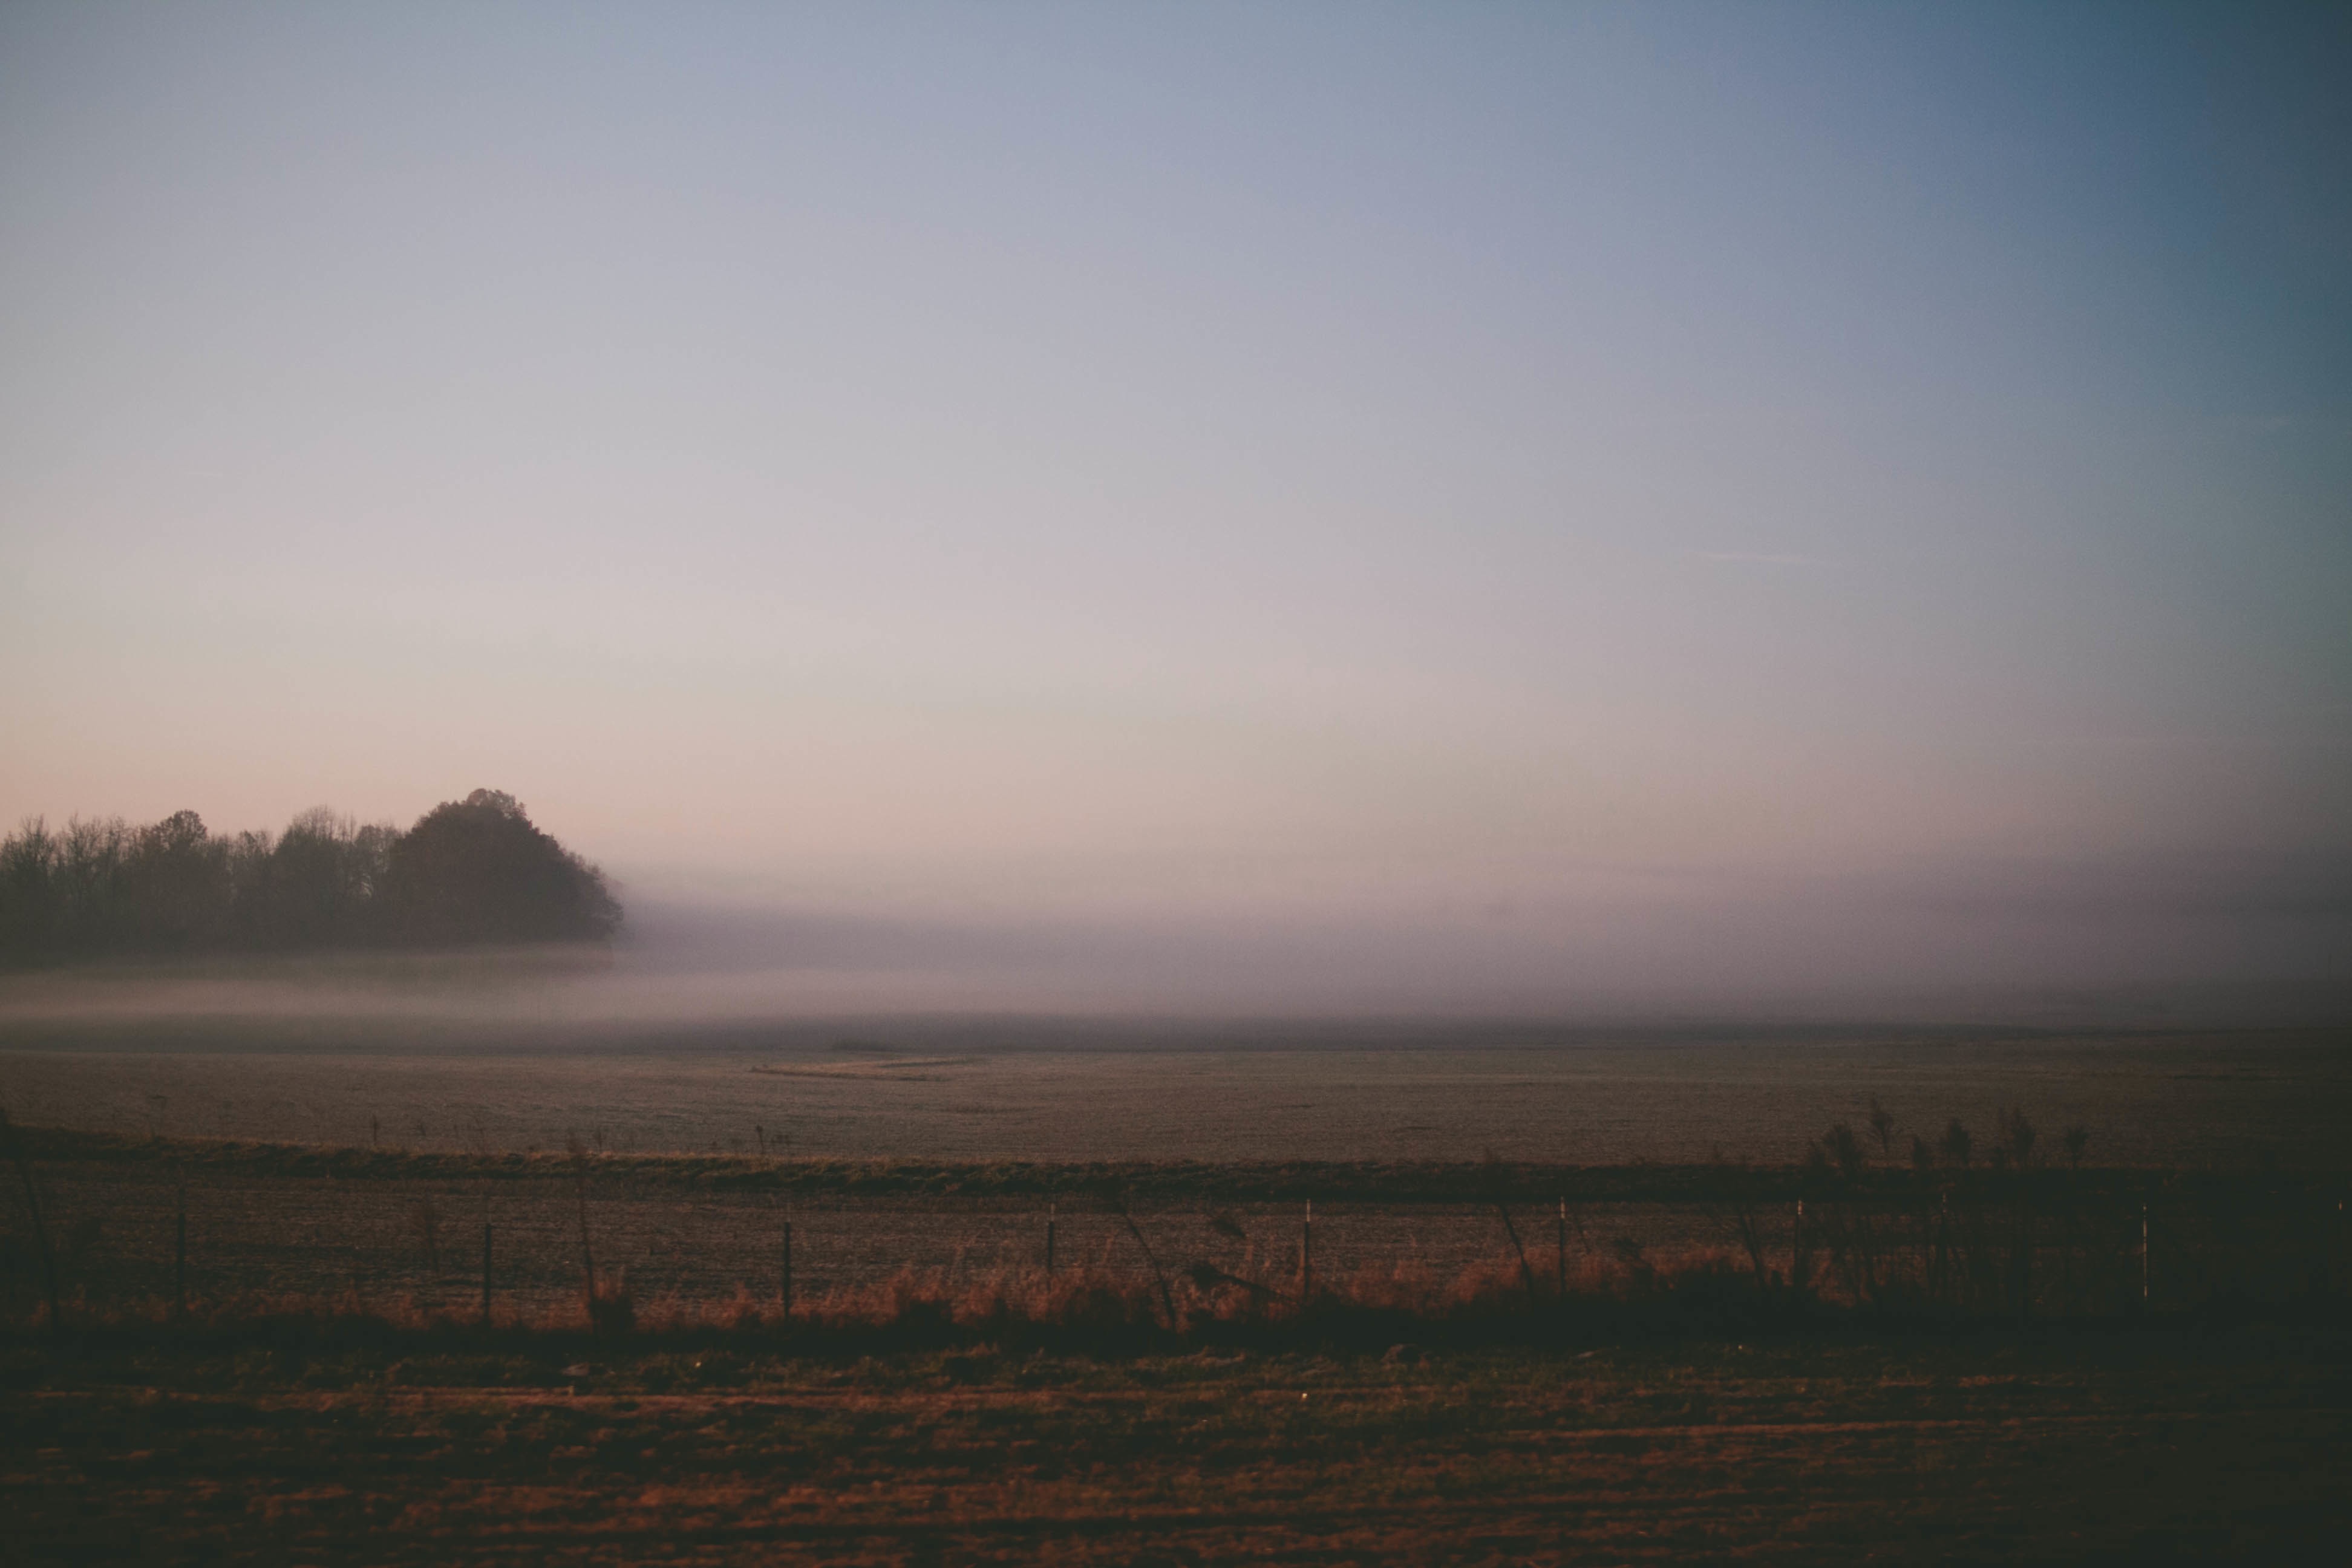
landscape, sea, coast, nature, ocean, horizon, cloud, sky, sun, fog, sunrise, sunset, mist, field, sunlight, morning, wave, dawn, atmosphere, dusk, evening, reflection, haze, afterglow, atmospheric phenomenon